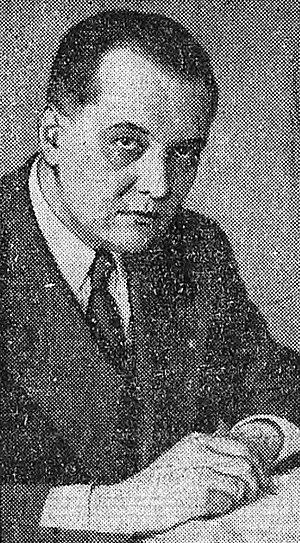
Charles Trochu est un industriel, un architecte et un homme politique qui fut secrétaire général du Front national et président du Conseil municipal de Paris.